B&F Fk14 Polaris

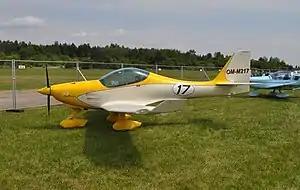

The B&F Fk14 Polaris, also called the FK-Lightplanes FK14, is a single-engine, low-wing ultralight aircraft that seats two side by side. Designed in Germany in the late 1990s, it remains in production as of 2024.